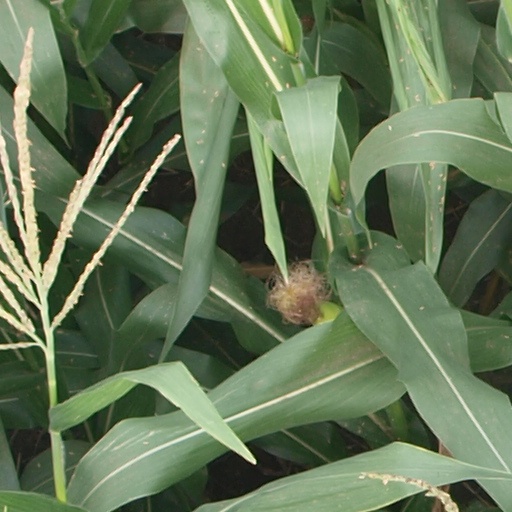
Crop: maize; corn